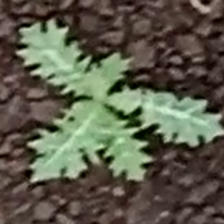
Weed species: Bilayat_(Mexicana_Argemone)